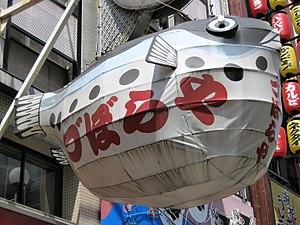
Dōtonbori est l'une des principales destinations touristiques de la ville d'Osaka au Japon. C'est une rue unique, longeant le canal Dōtonbori entre le pont Dōtonbori et le pont Nipponbashi, dans le quartier de Namba. Ancien quartier de plaisir, Dōtonbori est célèbre pour ses théâtres historiques, ses magasins, ses restaurants et ses nombreuses enseignes lumineuses, comme celle du confiseur Ezaki Glico qui représente un coureur passant la ligne d'arrivée.